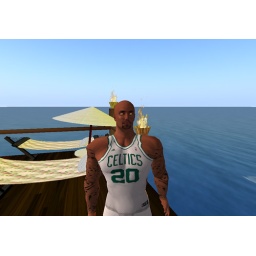
just chillin at our beach house in Long Island